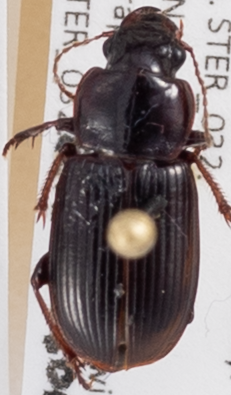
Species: Harpalus amputatus
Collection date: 2015-08-06
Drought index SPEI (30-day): -0.608
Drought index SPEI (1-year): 1.382
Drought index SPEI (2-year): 1.69